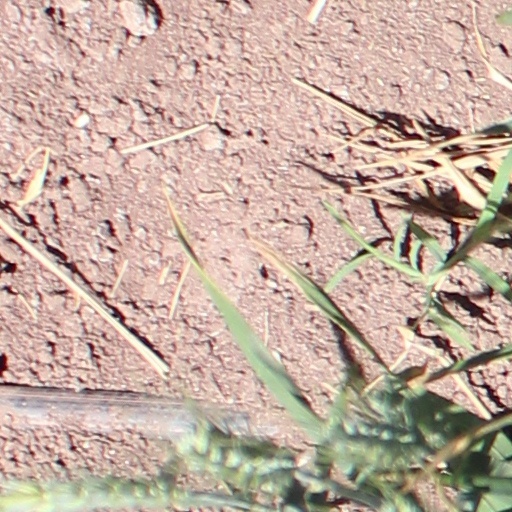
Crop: wheat